2021 Turkish floods

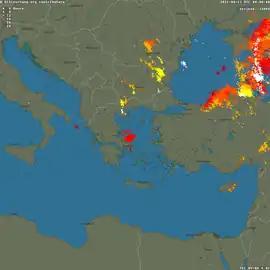
A lightning map of Southeastern Europe from 11 August 2021, indicating strong to severe thunderstorms over the Black Sea.

On 6 August 2021, a long-lasting complex of thunderstorms formed in eastern Marmara, with an associated cyclone in Eastern Europe, causing isolated heavy downpours in Istanbul, Gebze and Izmit overnight. The next day, the system moved eastward toward the western Black Sea region, where it would stall for around a week with CAPE values occasionally exceeding 6000 J/kg, creating very favorable conditions for severe downpours.